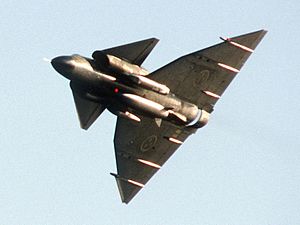
Saab 37 Viggen
Viggen i luften
Saab 37 Viggen var et svenskbygget kampfly, der blev fremstillet i 329 eksemplarer mellem 1971 og 1990 af Saab-Scania AB. Viggens thrust reverser gjorde at den kun skulle bruge 500 m landingsbane. De forreste canardvinger gjorde Viggen yderst manøvredygtig og canardvingerne er også anvendt af efterfølgeren JAS 39 Gripen.